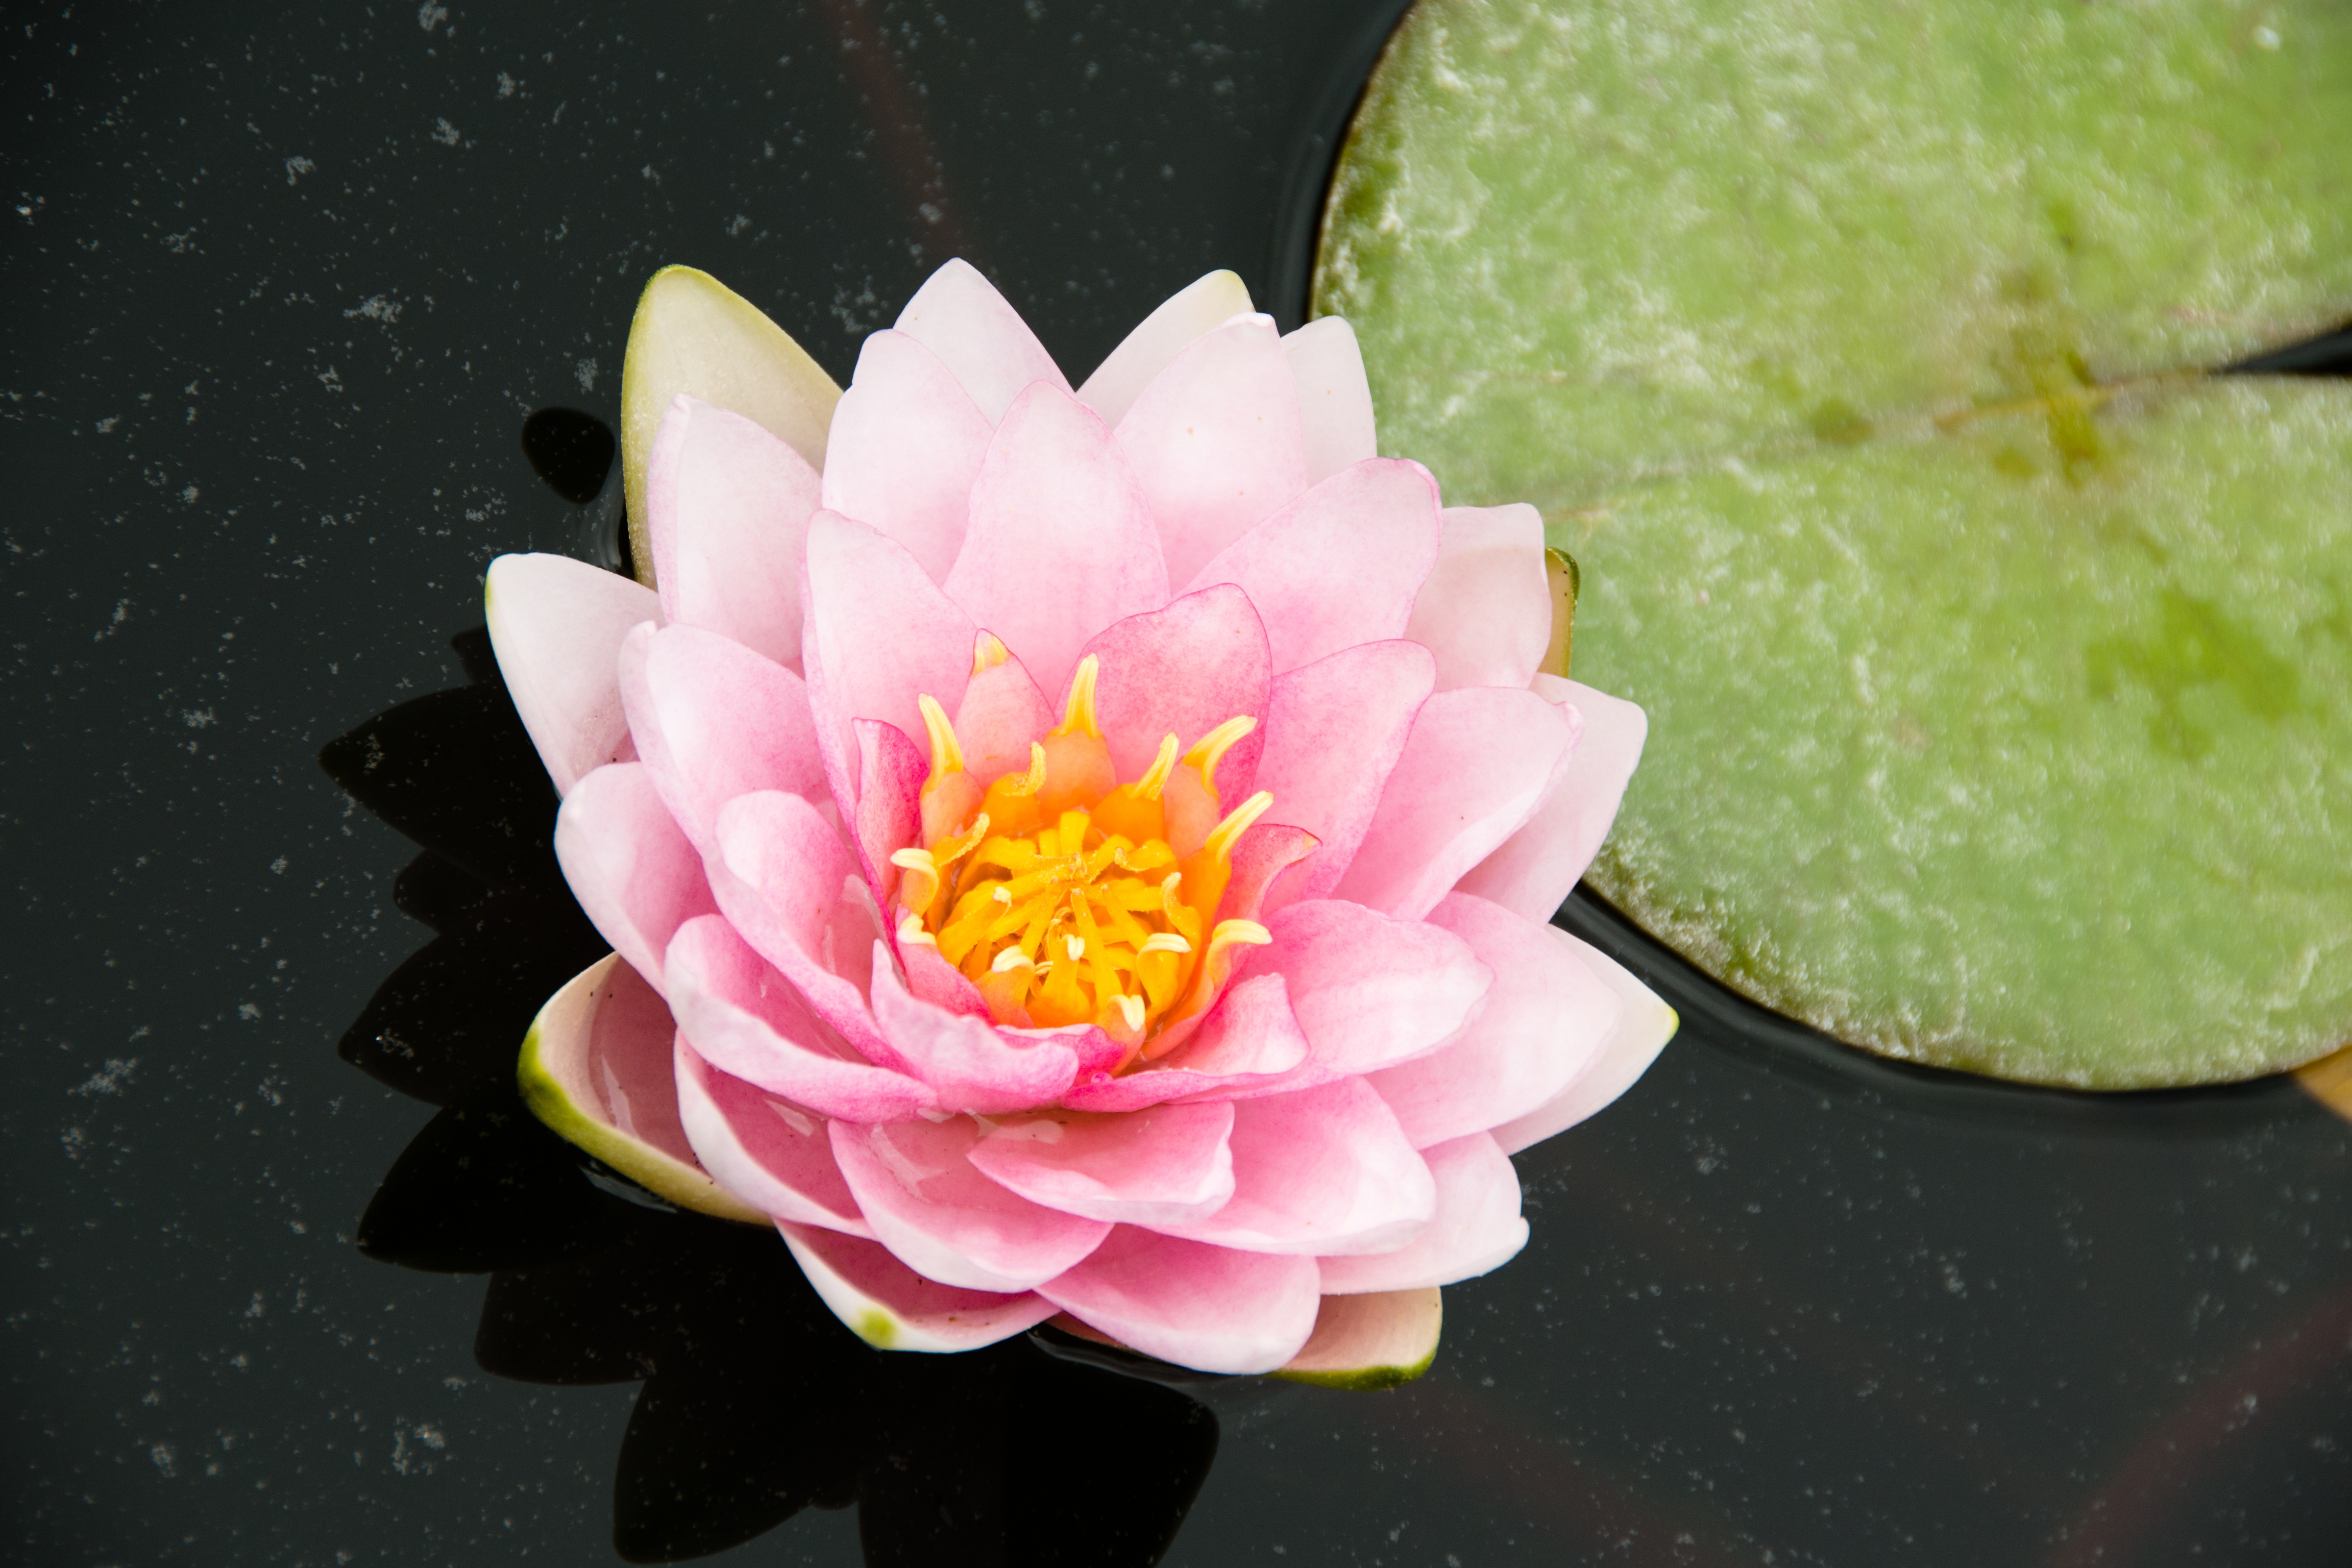
water, nature, blossom, plant, leaf, flower, petal, bloom, lake, wet, summer, pond, spring, tropical, color, yellow, garden, pink, sacred lotus, aquatic plant, flora, botanical, water lily, flowers, close up, background, lotus, beautiful, out, exotic, floristry, mirroring, macro photography, nuphar lutea, garden pond, beaded, flowering plant, pond plant, lake rosengew chs, water rose, land plant, lotus family, proteales